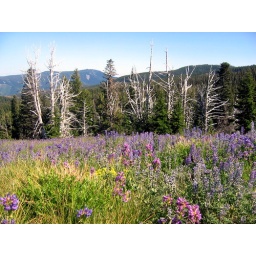
A field of lupine off Cloud Cap road near Mt. Hood